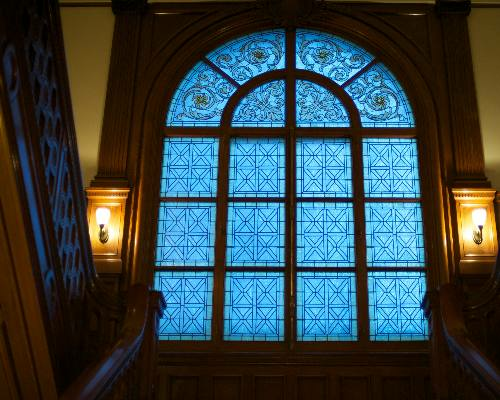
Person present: No